Harbinger (comic book)

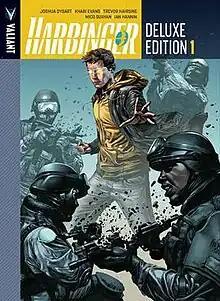
Cover art for Harbinger Deluxe Edition Vol. 1 HC.Art by Mico Suayan.

Harbinger is an American comic book series published by Valiant Comics about a group of teenage super-powered outcasts known as Harbingers.